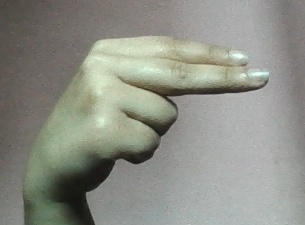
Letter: ain